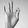
ASL letter: F